Newton Cemetery (Newton, New Jersey)

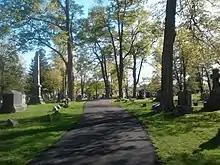
Looking southward in Newton Cemetery, May 2013

Newton Cemetery is a cemetery in Newton, in Sussex County, New Jersey, United States. Founded in 1860, the cemetery is in current use and is owned and operated by the Newton Cemetery Company.